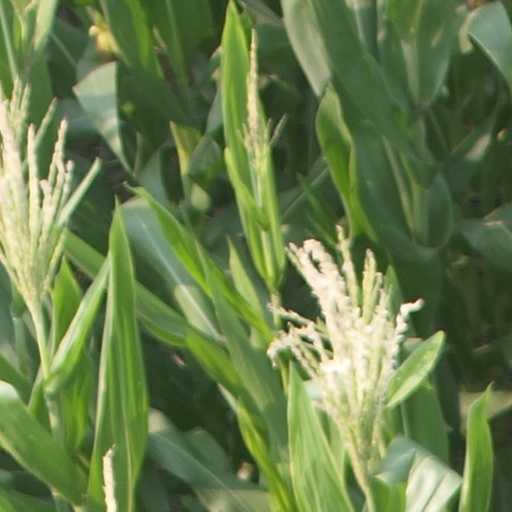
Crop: maize; corn